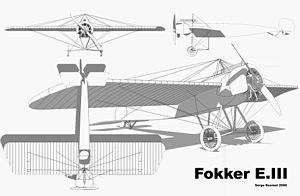
Plan 3 vues du Fokker E.III
Le Fokker E.III était un avion de chasse monoplan haubané allemand de la Première Guerre mondiale fabriqué par les usines Fokker.